Grand Hotel Kronenhof

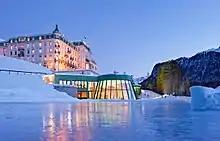
Grand Hotel Kronenhof Exterior Winter

In 1989, the heirs of the founding Gredig family sold the hotel to two Swiss private investors. In 2004, the two investors, in turn, sold it to the "Grand Hotels Engadinerkulm" company, which also owns the historic "Hotel Kulm" in St. Moritz. Extensive renovation work was begun that year, but the hotel's original Belle Epoque exterior and interior have both been largely preserved.